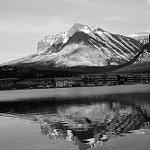
Label: B & W